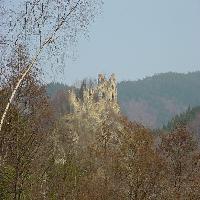
Weather: cloudy or overcast